Edward Middleton Barry

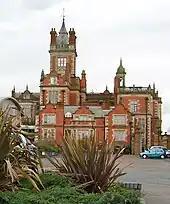
Crewe Hall, west face, showing Barry's tower and Bower's extension

Towards the end of his life, Barry began working with his eldest brother, Charles Barry, Jr. Among the projects jointly attributed to them are Temple Gardens chambers at Inner Temple, London (completed in 1879), and the design of the Great Eastern Hotel at London's Liverpool Street station, completed in 1884, after Edward's death.